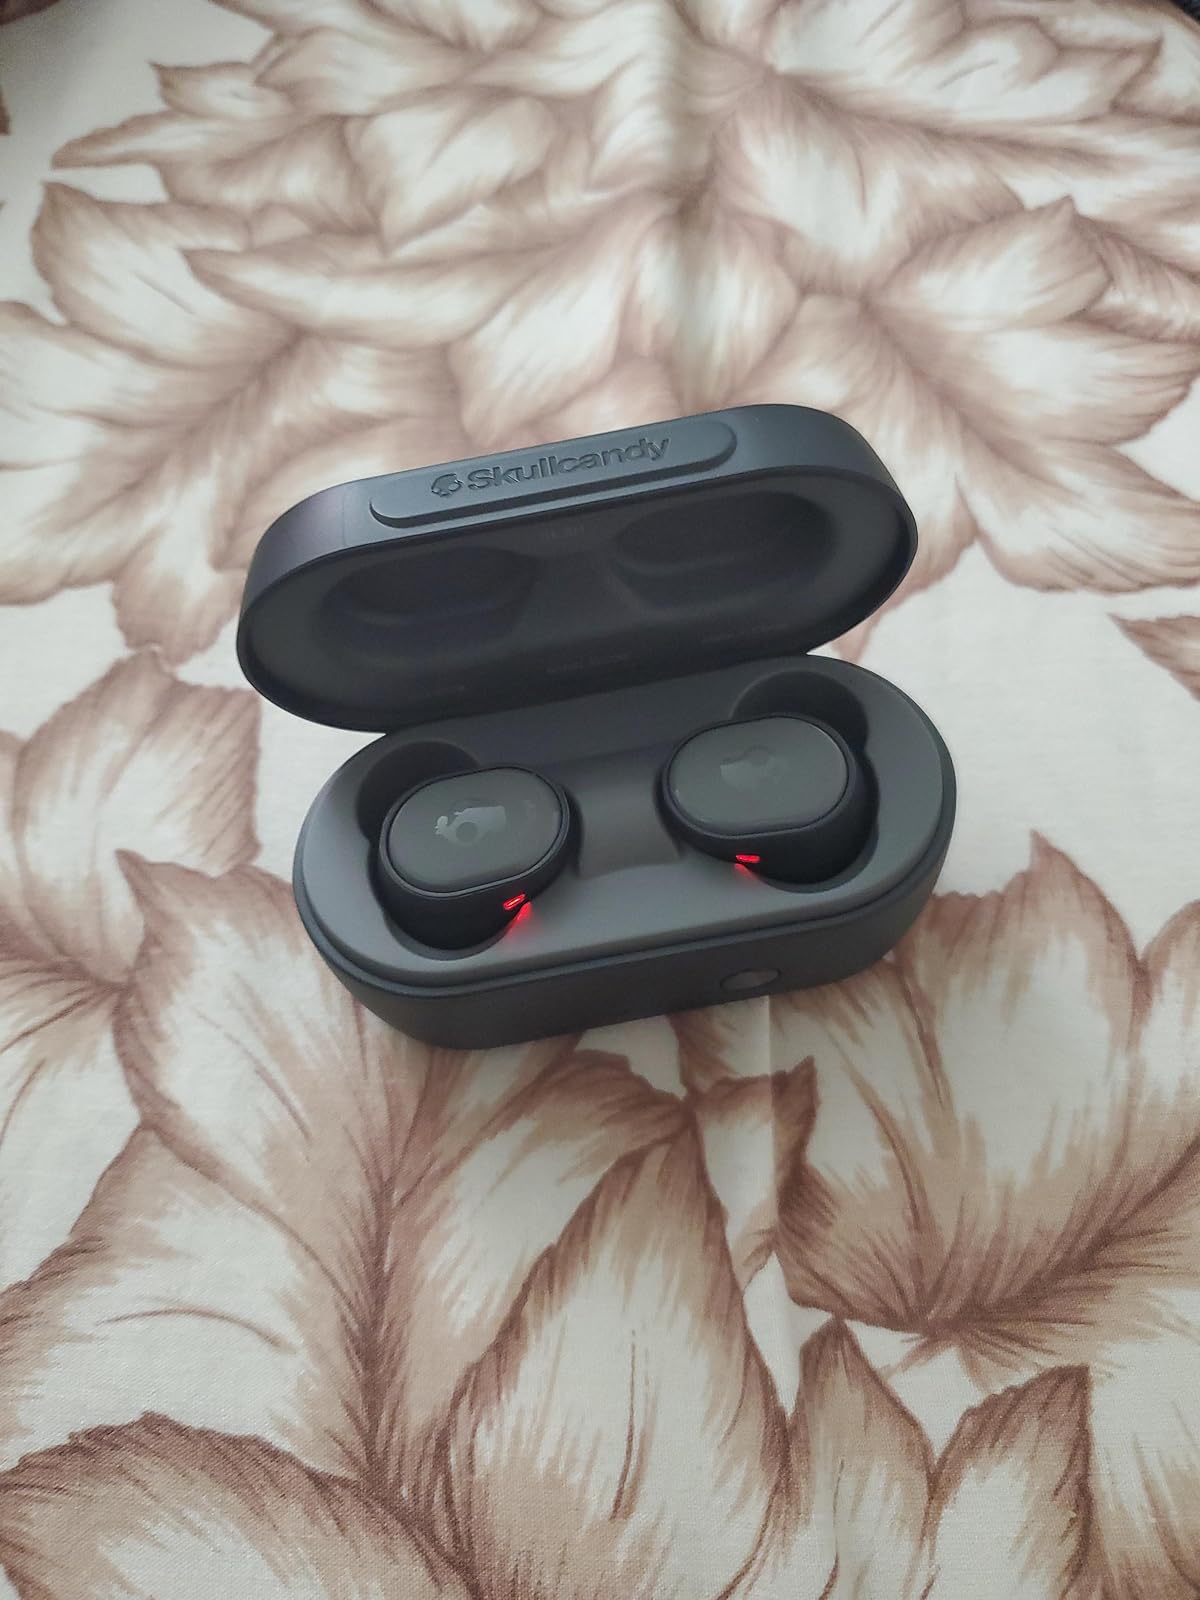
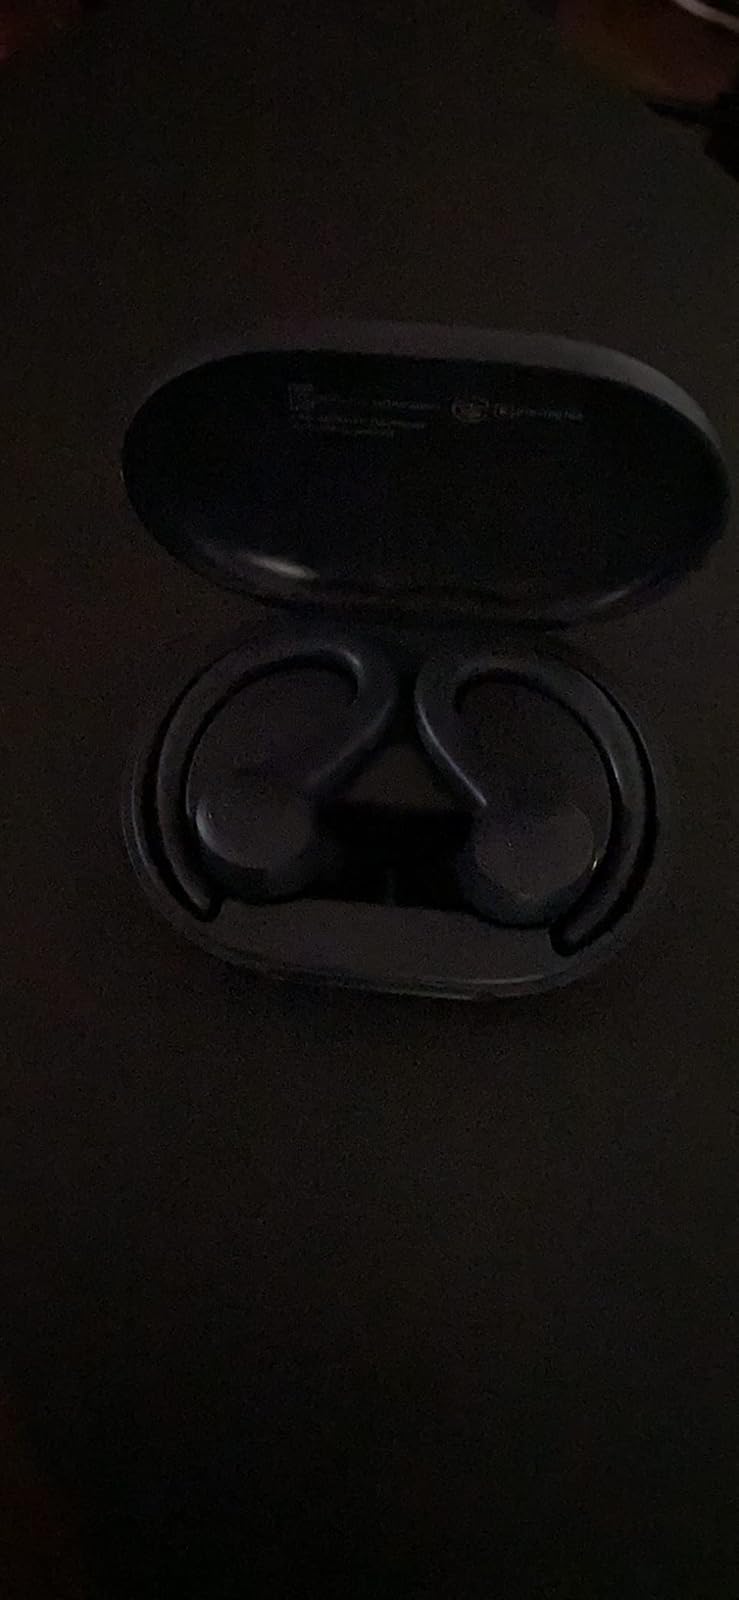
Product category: earbuds
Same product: no